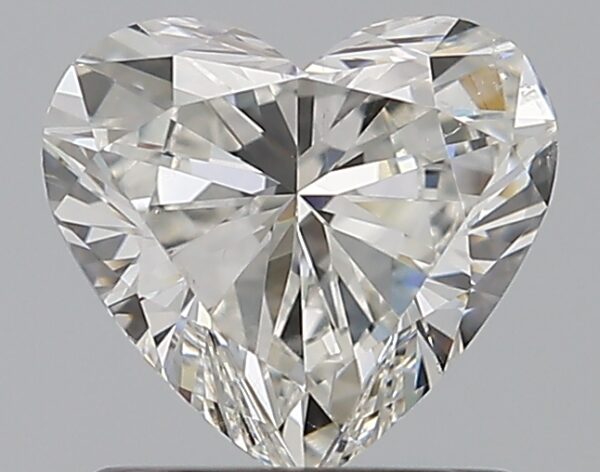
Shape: heart
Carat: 0.9
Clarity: SI1
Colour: G
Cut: EX
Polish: EX
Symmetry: EX
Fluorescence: M
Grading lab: GIA
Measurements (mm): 6.14 x 6.76 x 3.66